Describe the emotion expressed in this image:  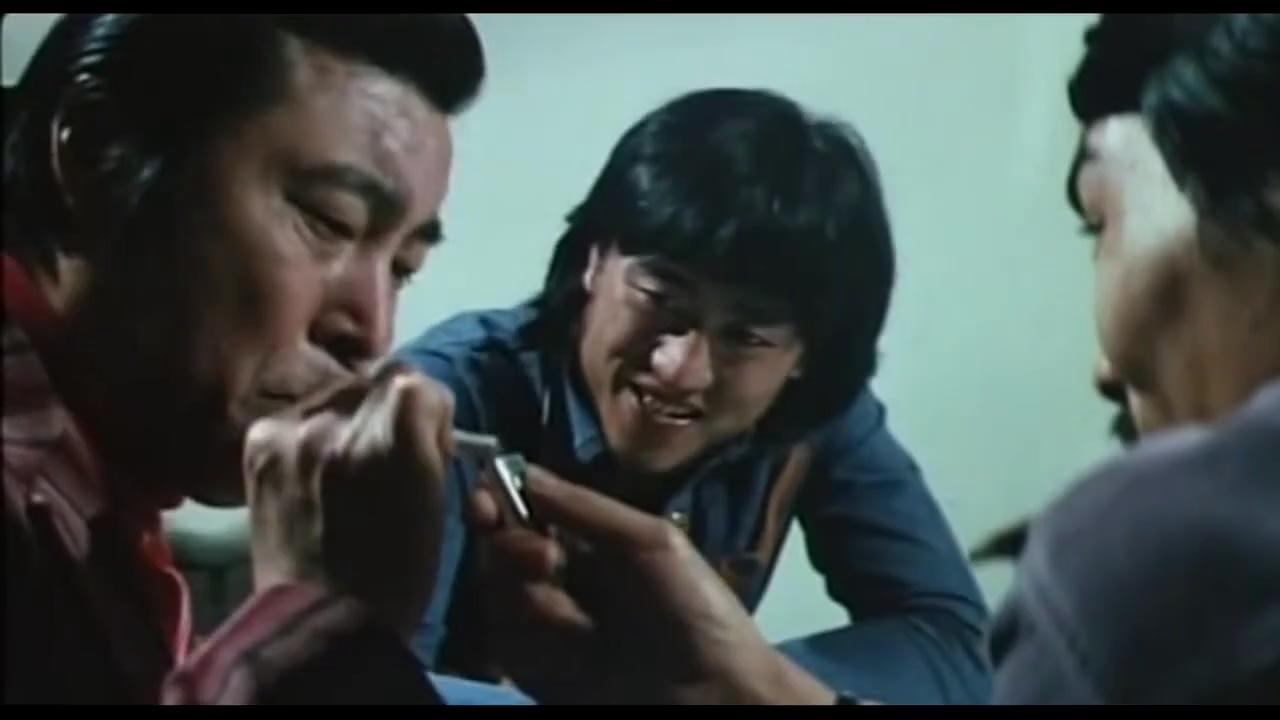
This person displays Fear, valence and arousal with low intensity.